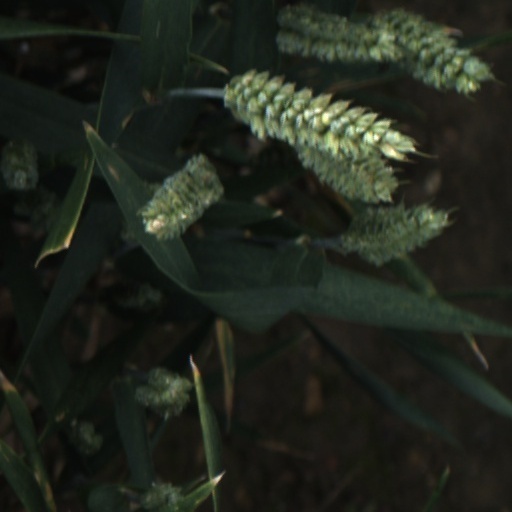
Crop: wheat